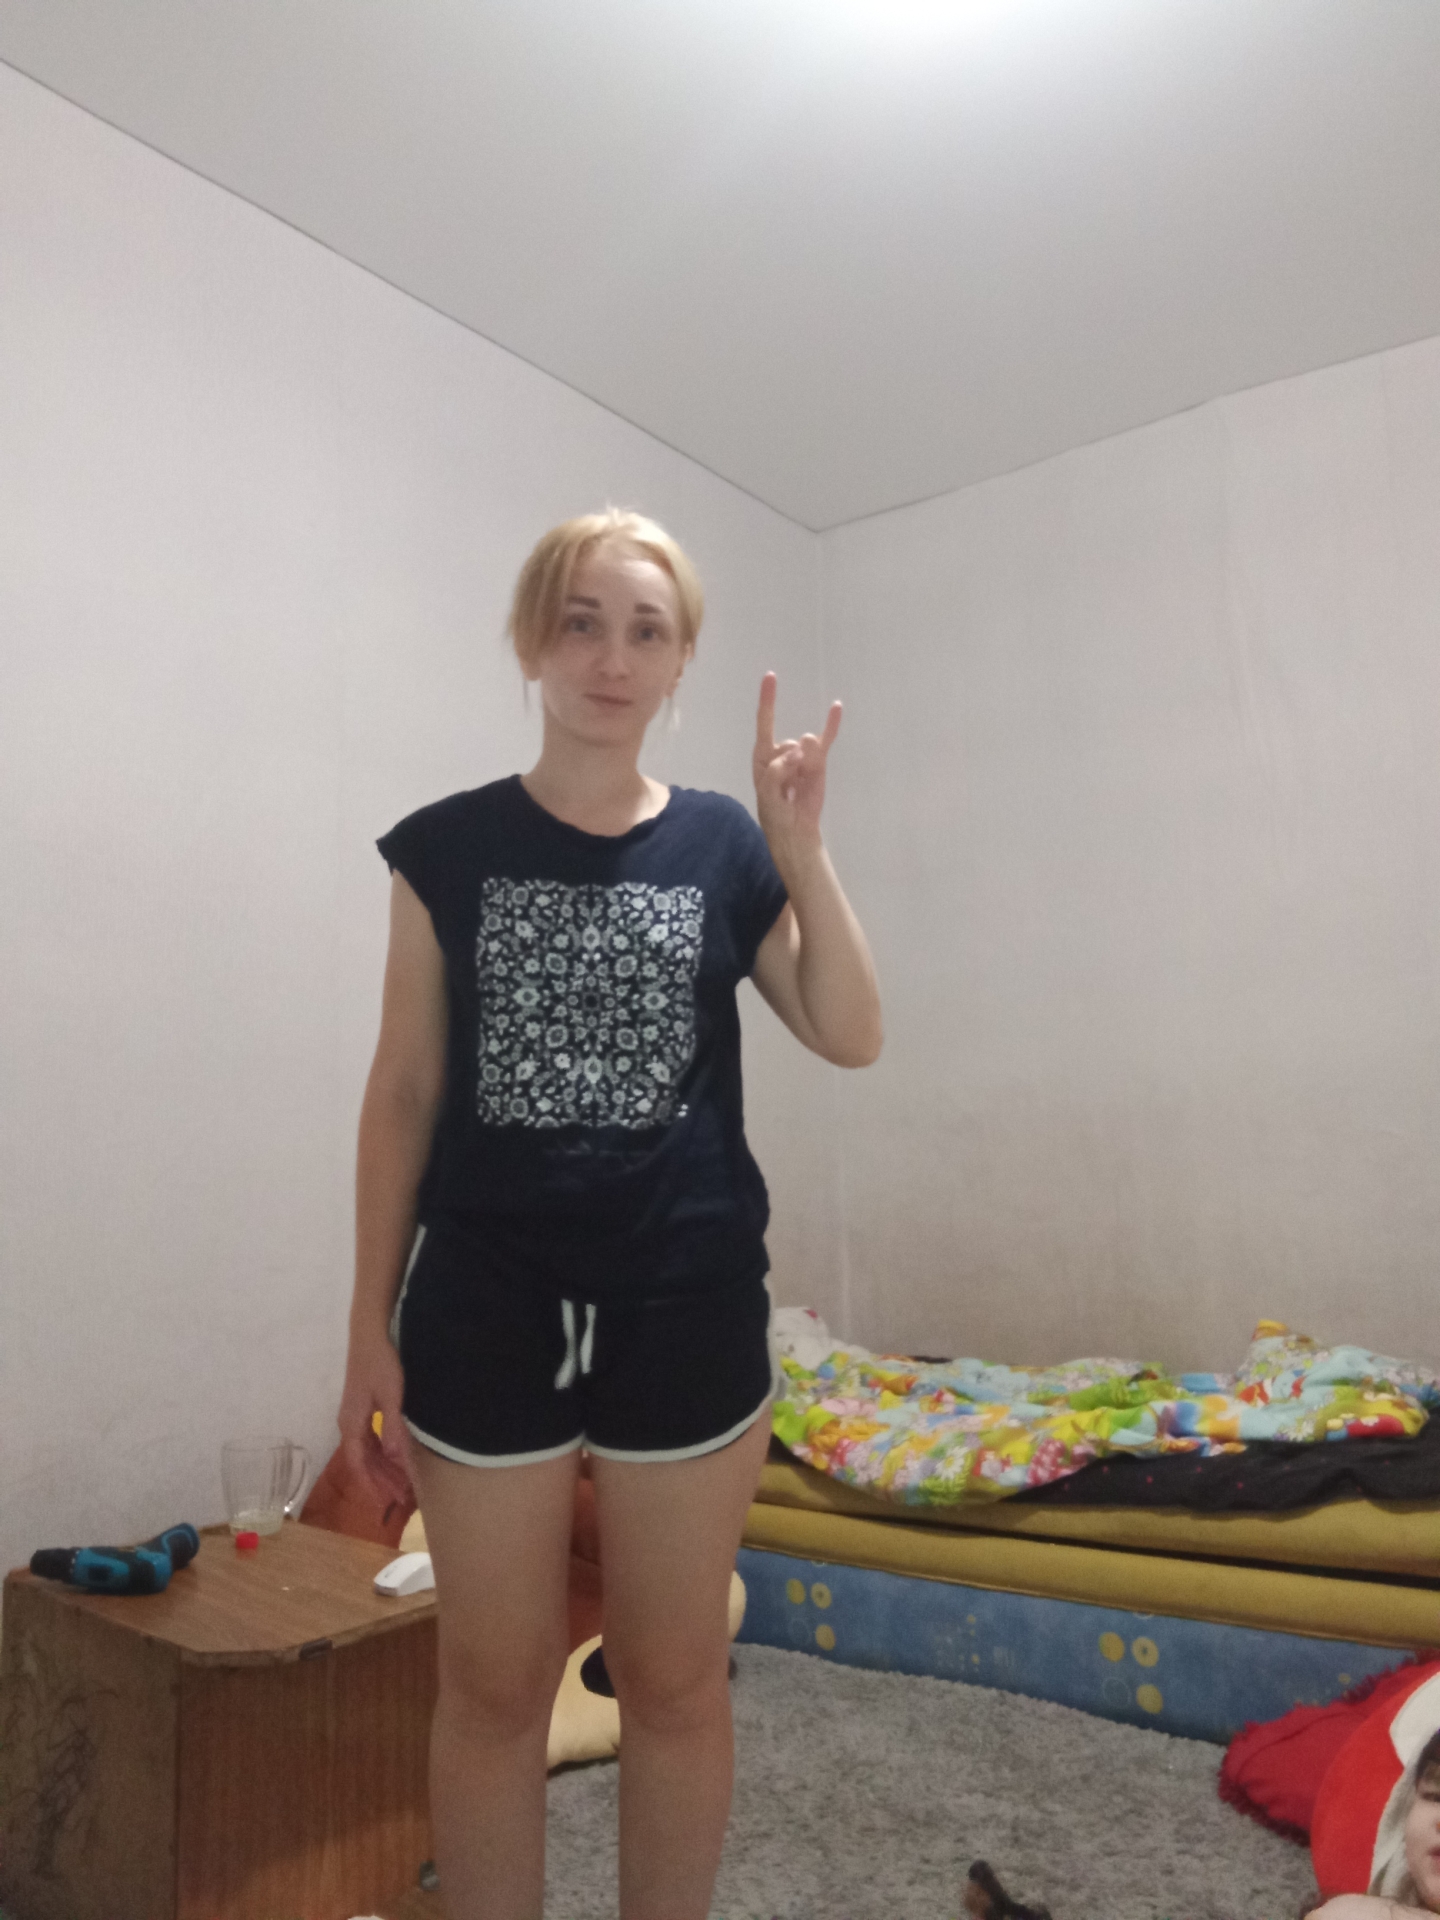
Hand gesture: rock